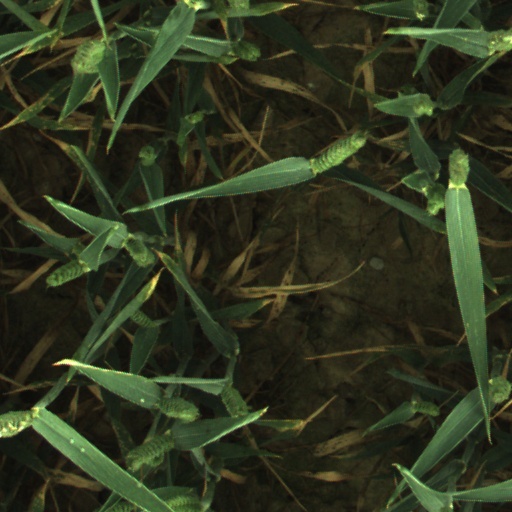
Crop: wheat